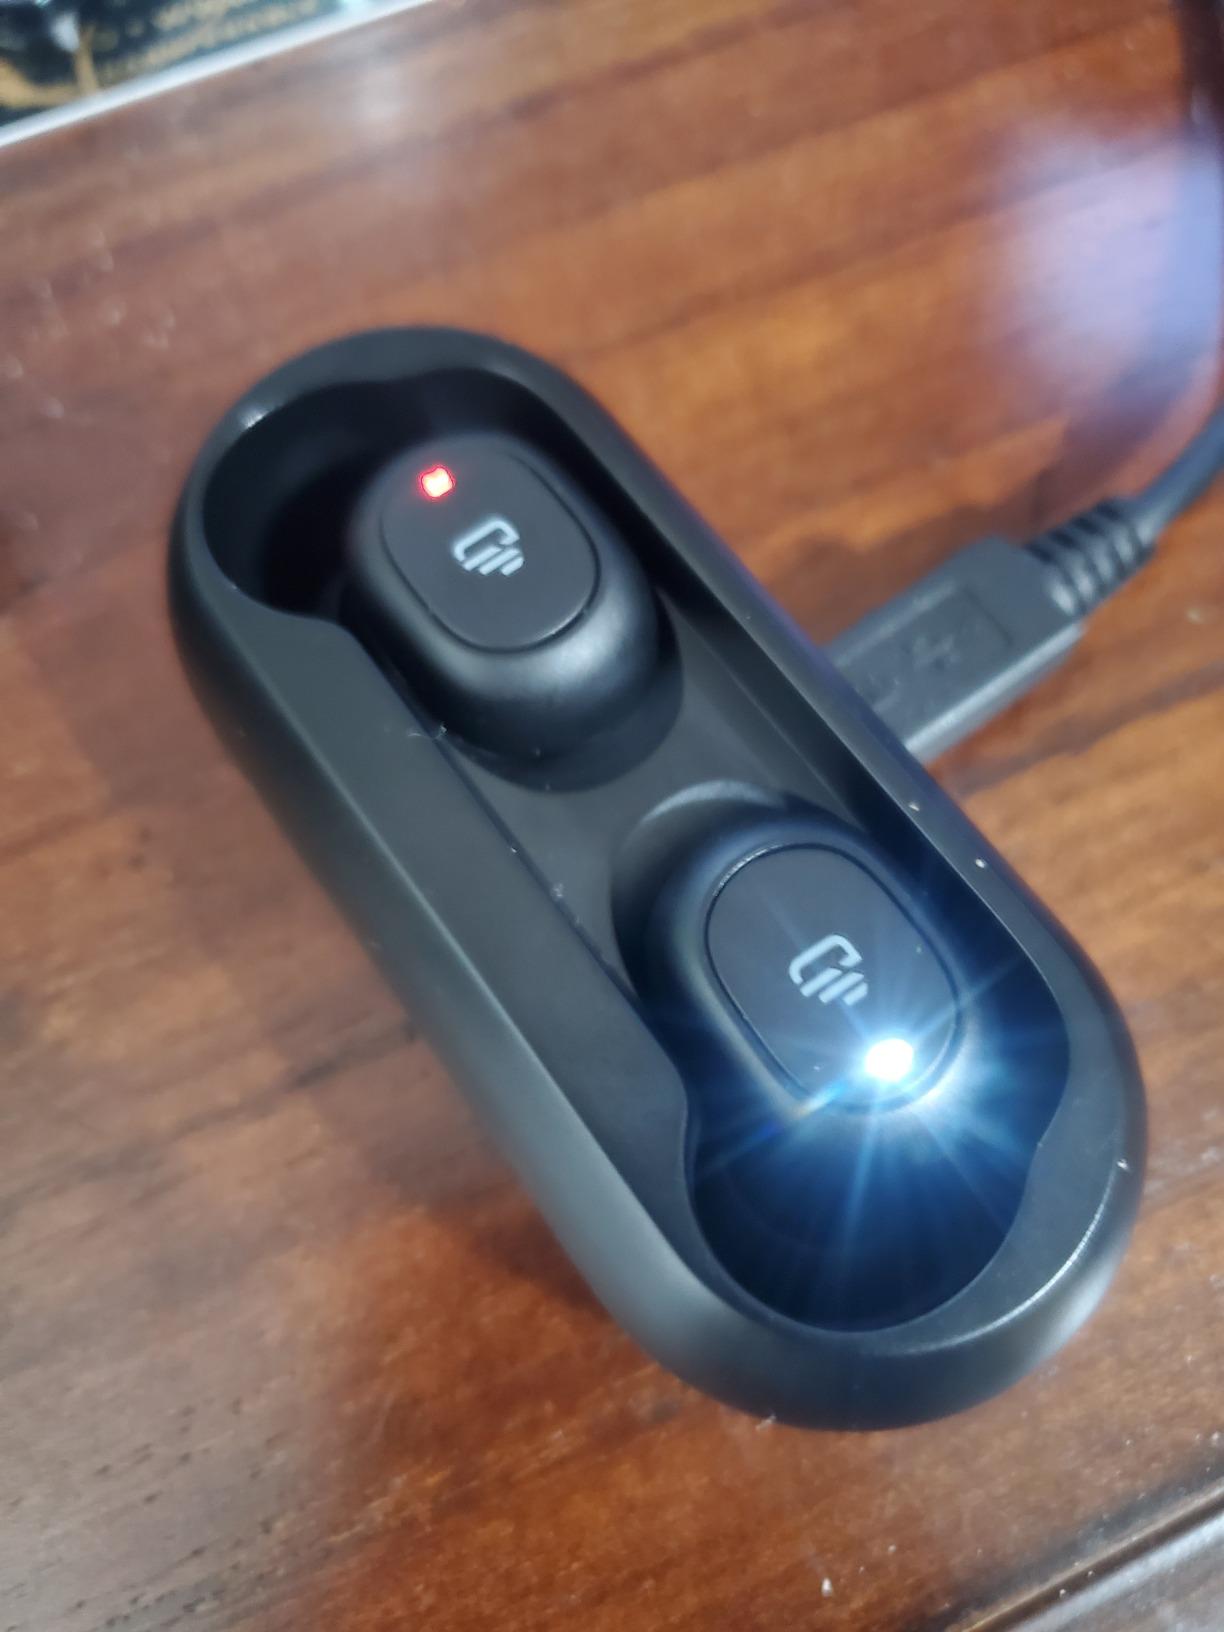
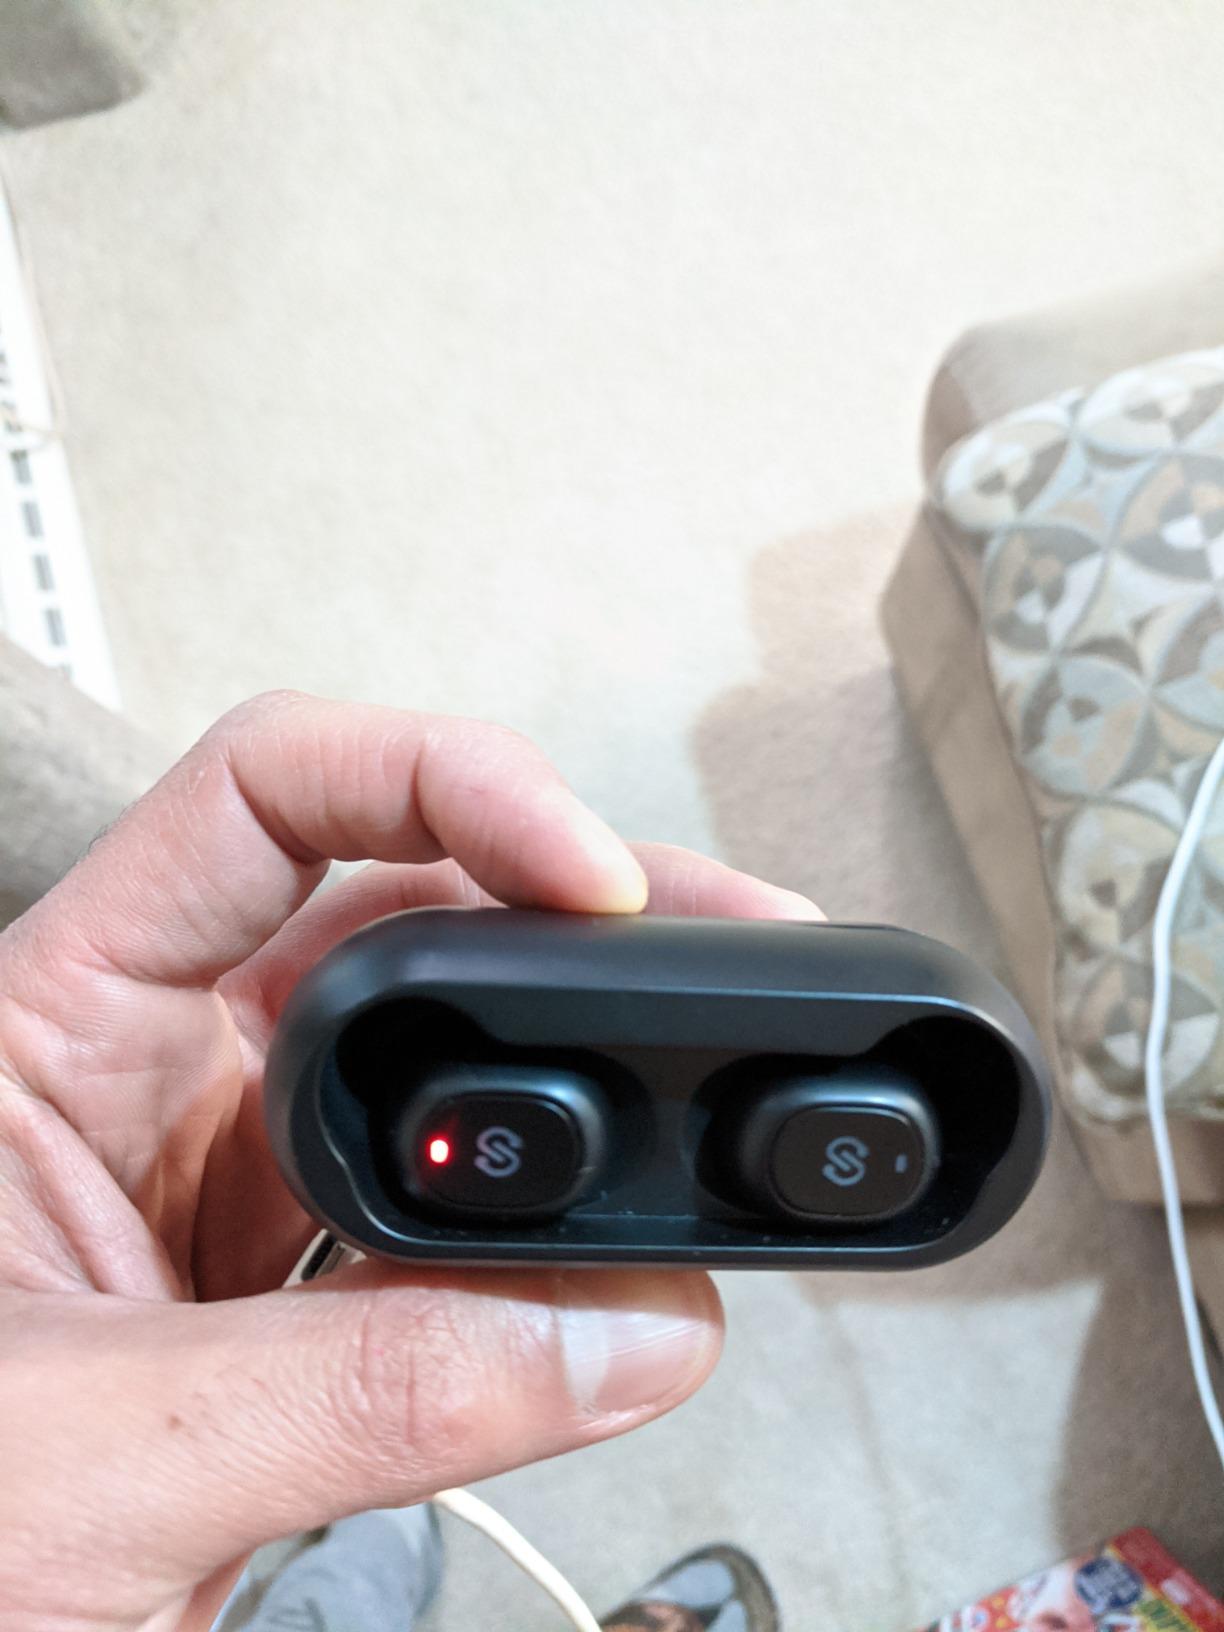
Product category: earbuds
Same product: no